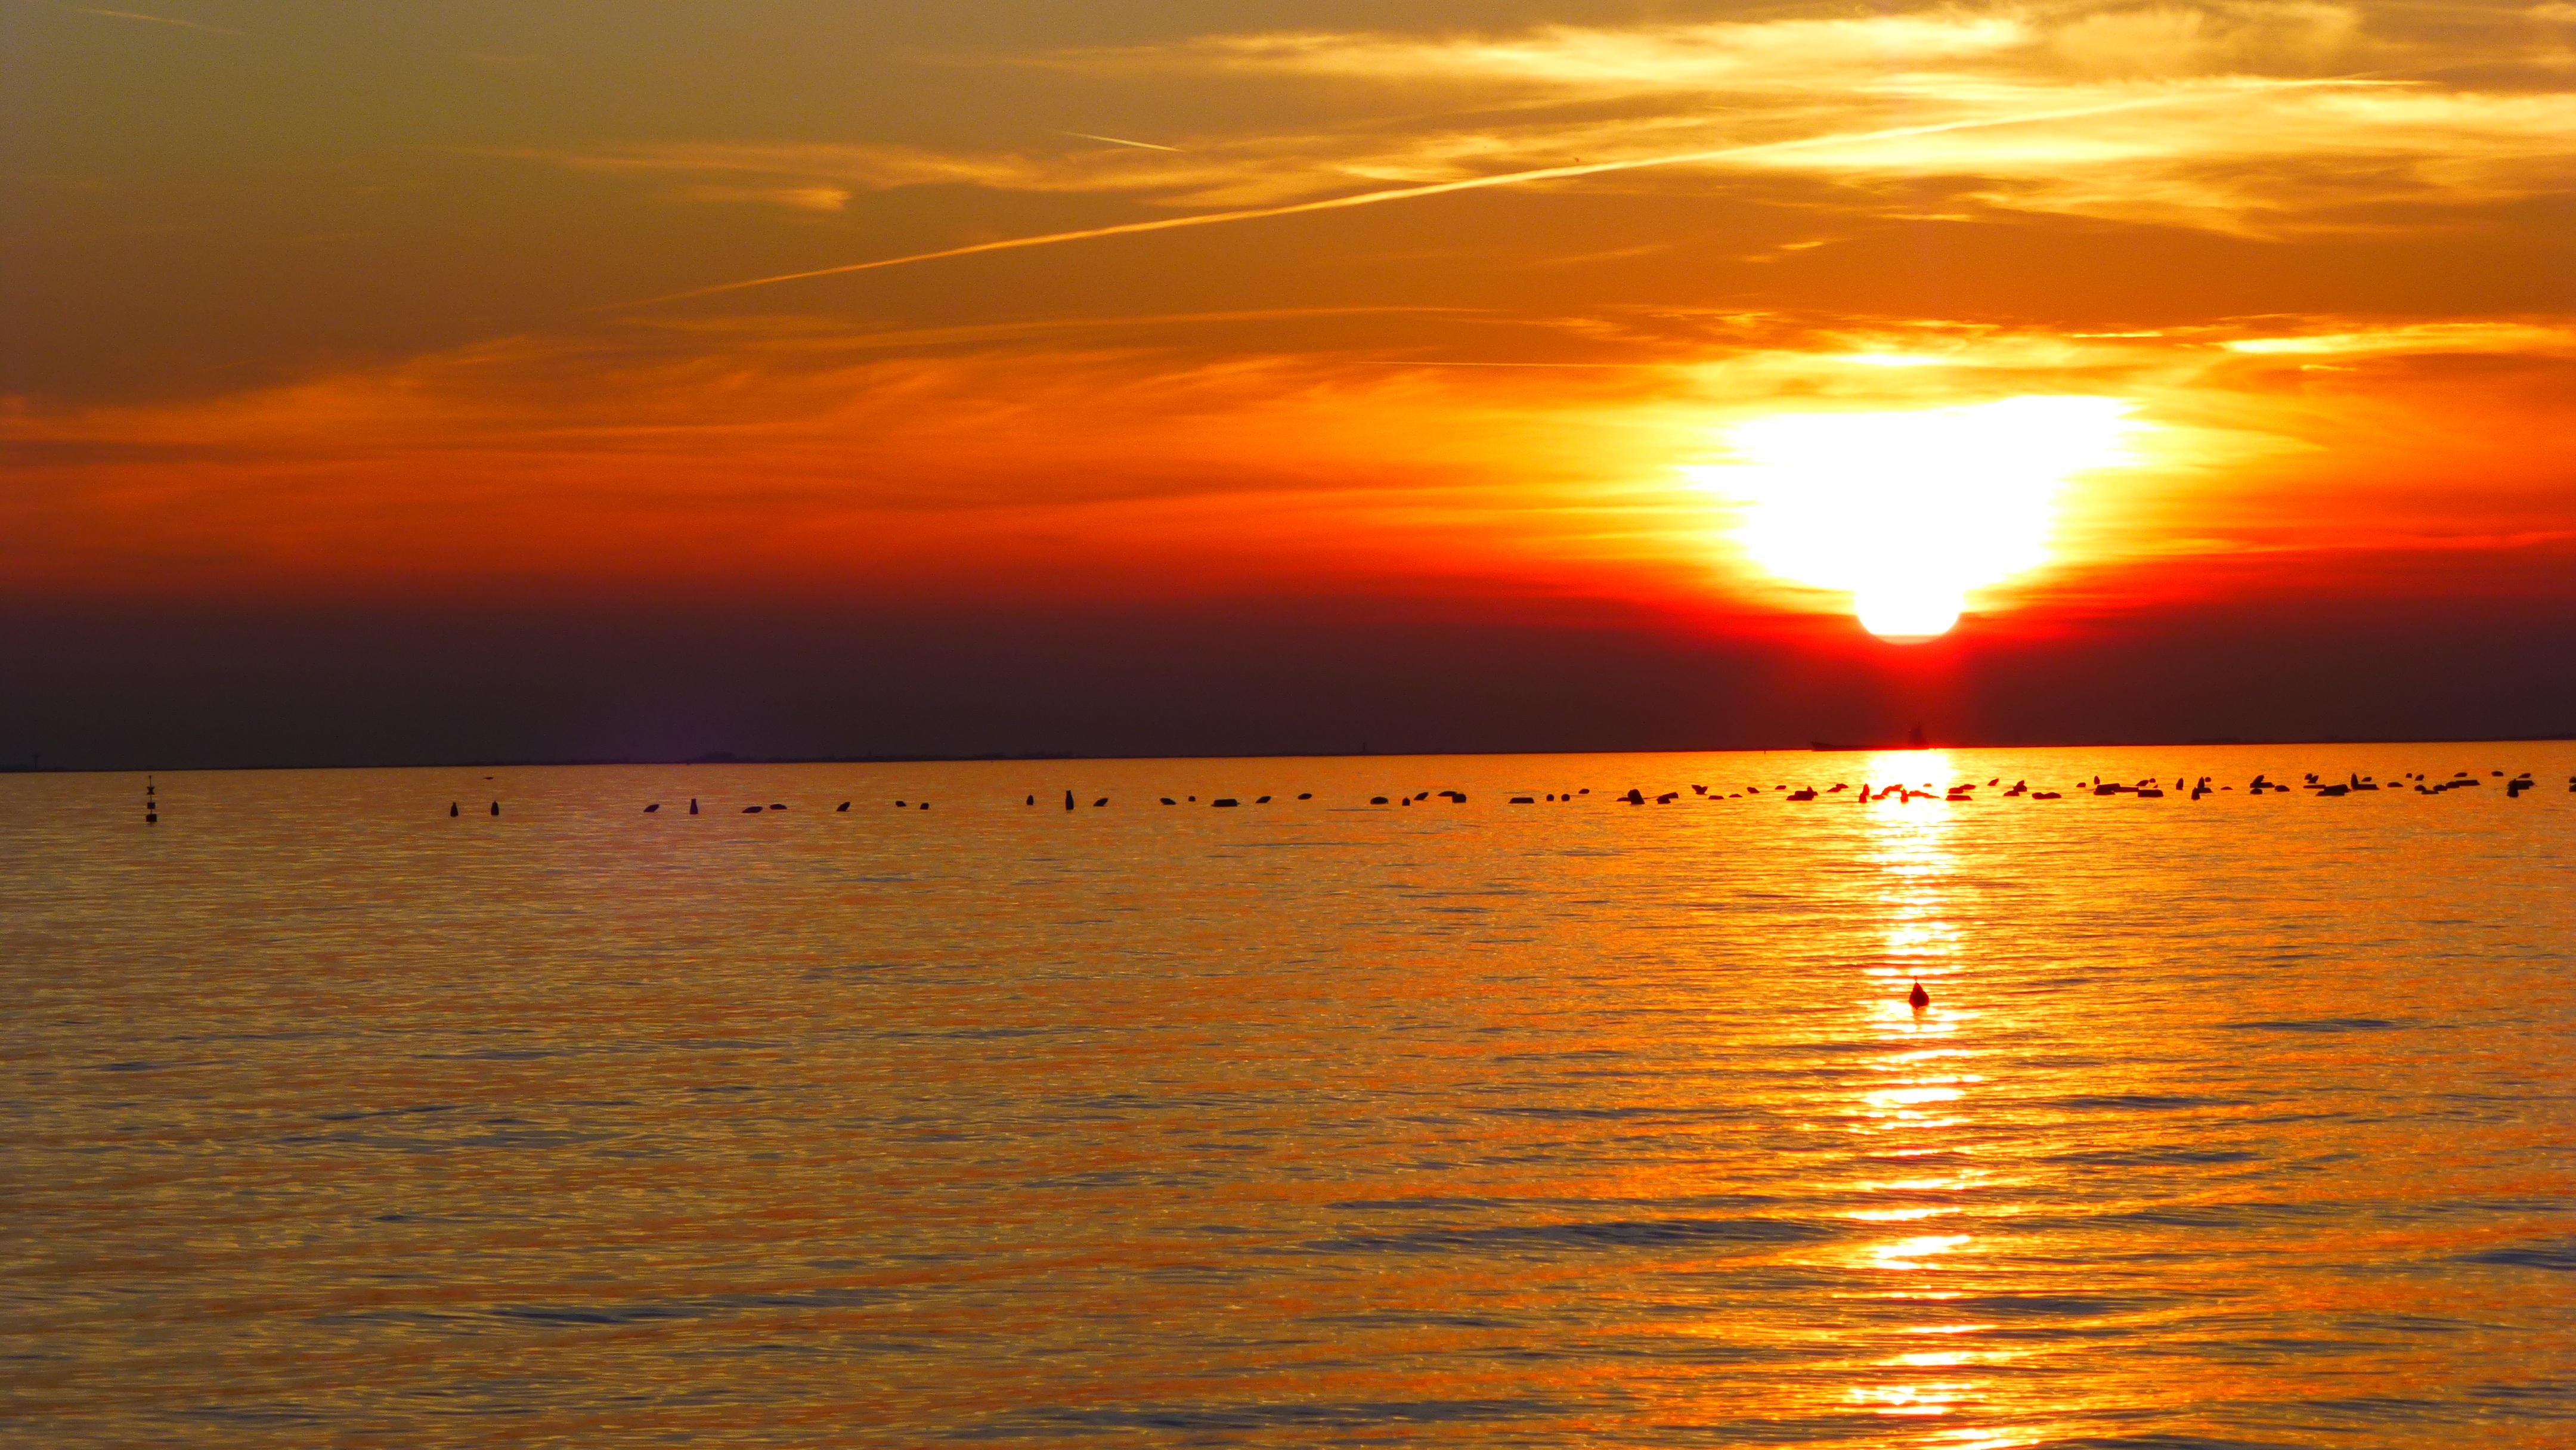
sea, nature, ocean, horizon, sun, sunrise, sunset, sunlight, morning, dawn, atmosphere, dusk, evening, red, abendstimmung, sunbeam, afterglow, evening sky, red sky at morning